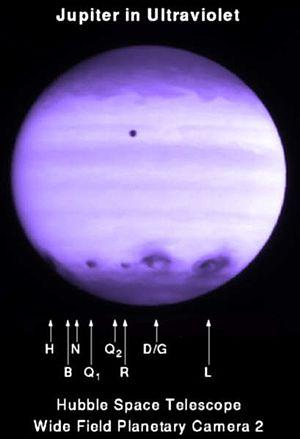
Shoemaker-Levy 9, officiellement désignée D/1993 F2 et parfois abrégée en SL9, est une comète qui s'est disloquée lors de son approche de la planète Jupiter puis est entrée en collision avec elle entre le 16 et le 22 juillet 1994. Elle a fourni la première observation directe d'une collision, hors de la Terre, entre deux objets du système solaire. Celle-ci a généré une grande couverture médiatique et la comète a été observée de près par des astronomes du monde entier. La collision a apporté de nouvelles informations à propos de Jupiter et a souligné son rôle dans la réduction des débris spatiaux au sein du système solaire.